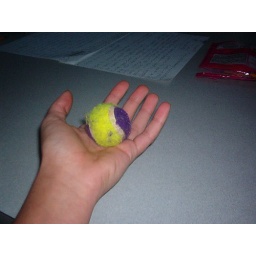
This is the miniature tennis ball that i randomly found laying on the floor in my house.